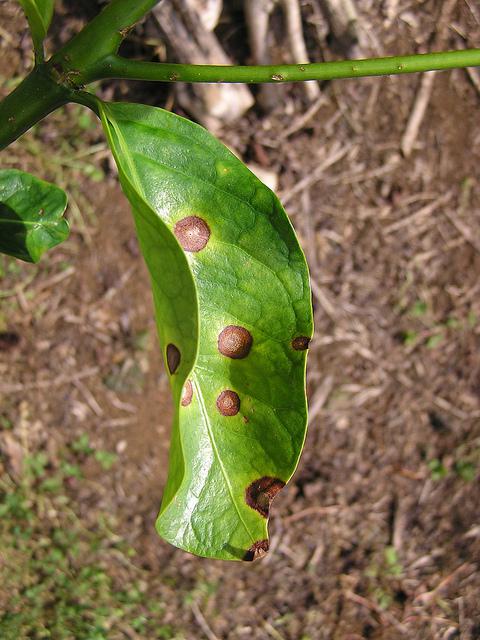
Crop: unknown
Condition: coffee_coffee_brown_eye_spot